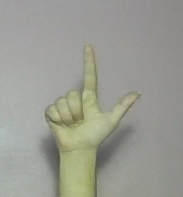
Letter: laam